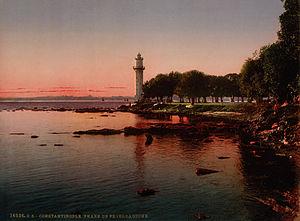
Fenerbahçe est un quartier de Kadıköy, dans la banlieue asiatique d'Istanbul. C'est une presqu'île donnant sur la mer de Marmara, avec un phare datant du XIXᵉ siècle et un parc destiné à la promenade et au sport.